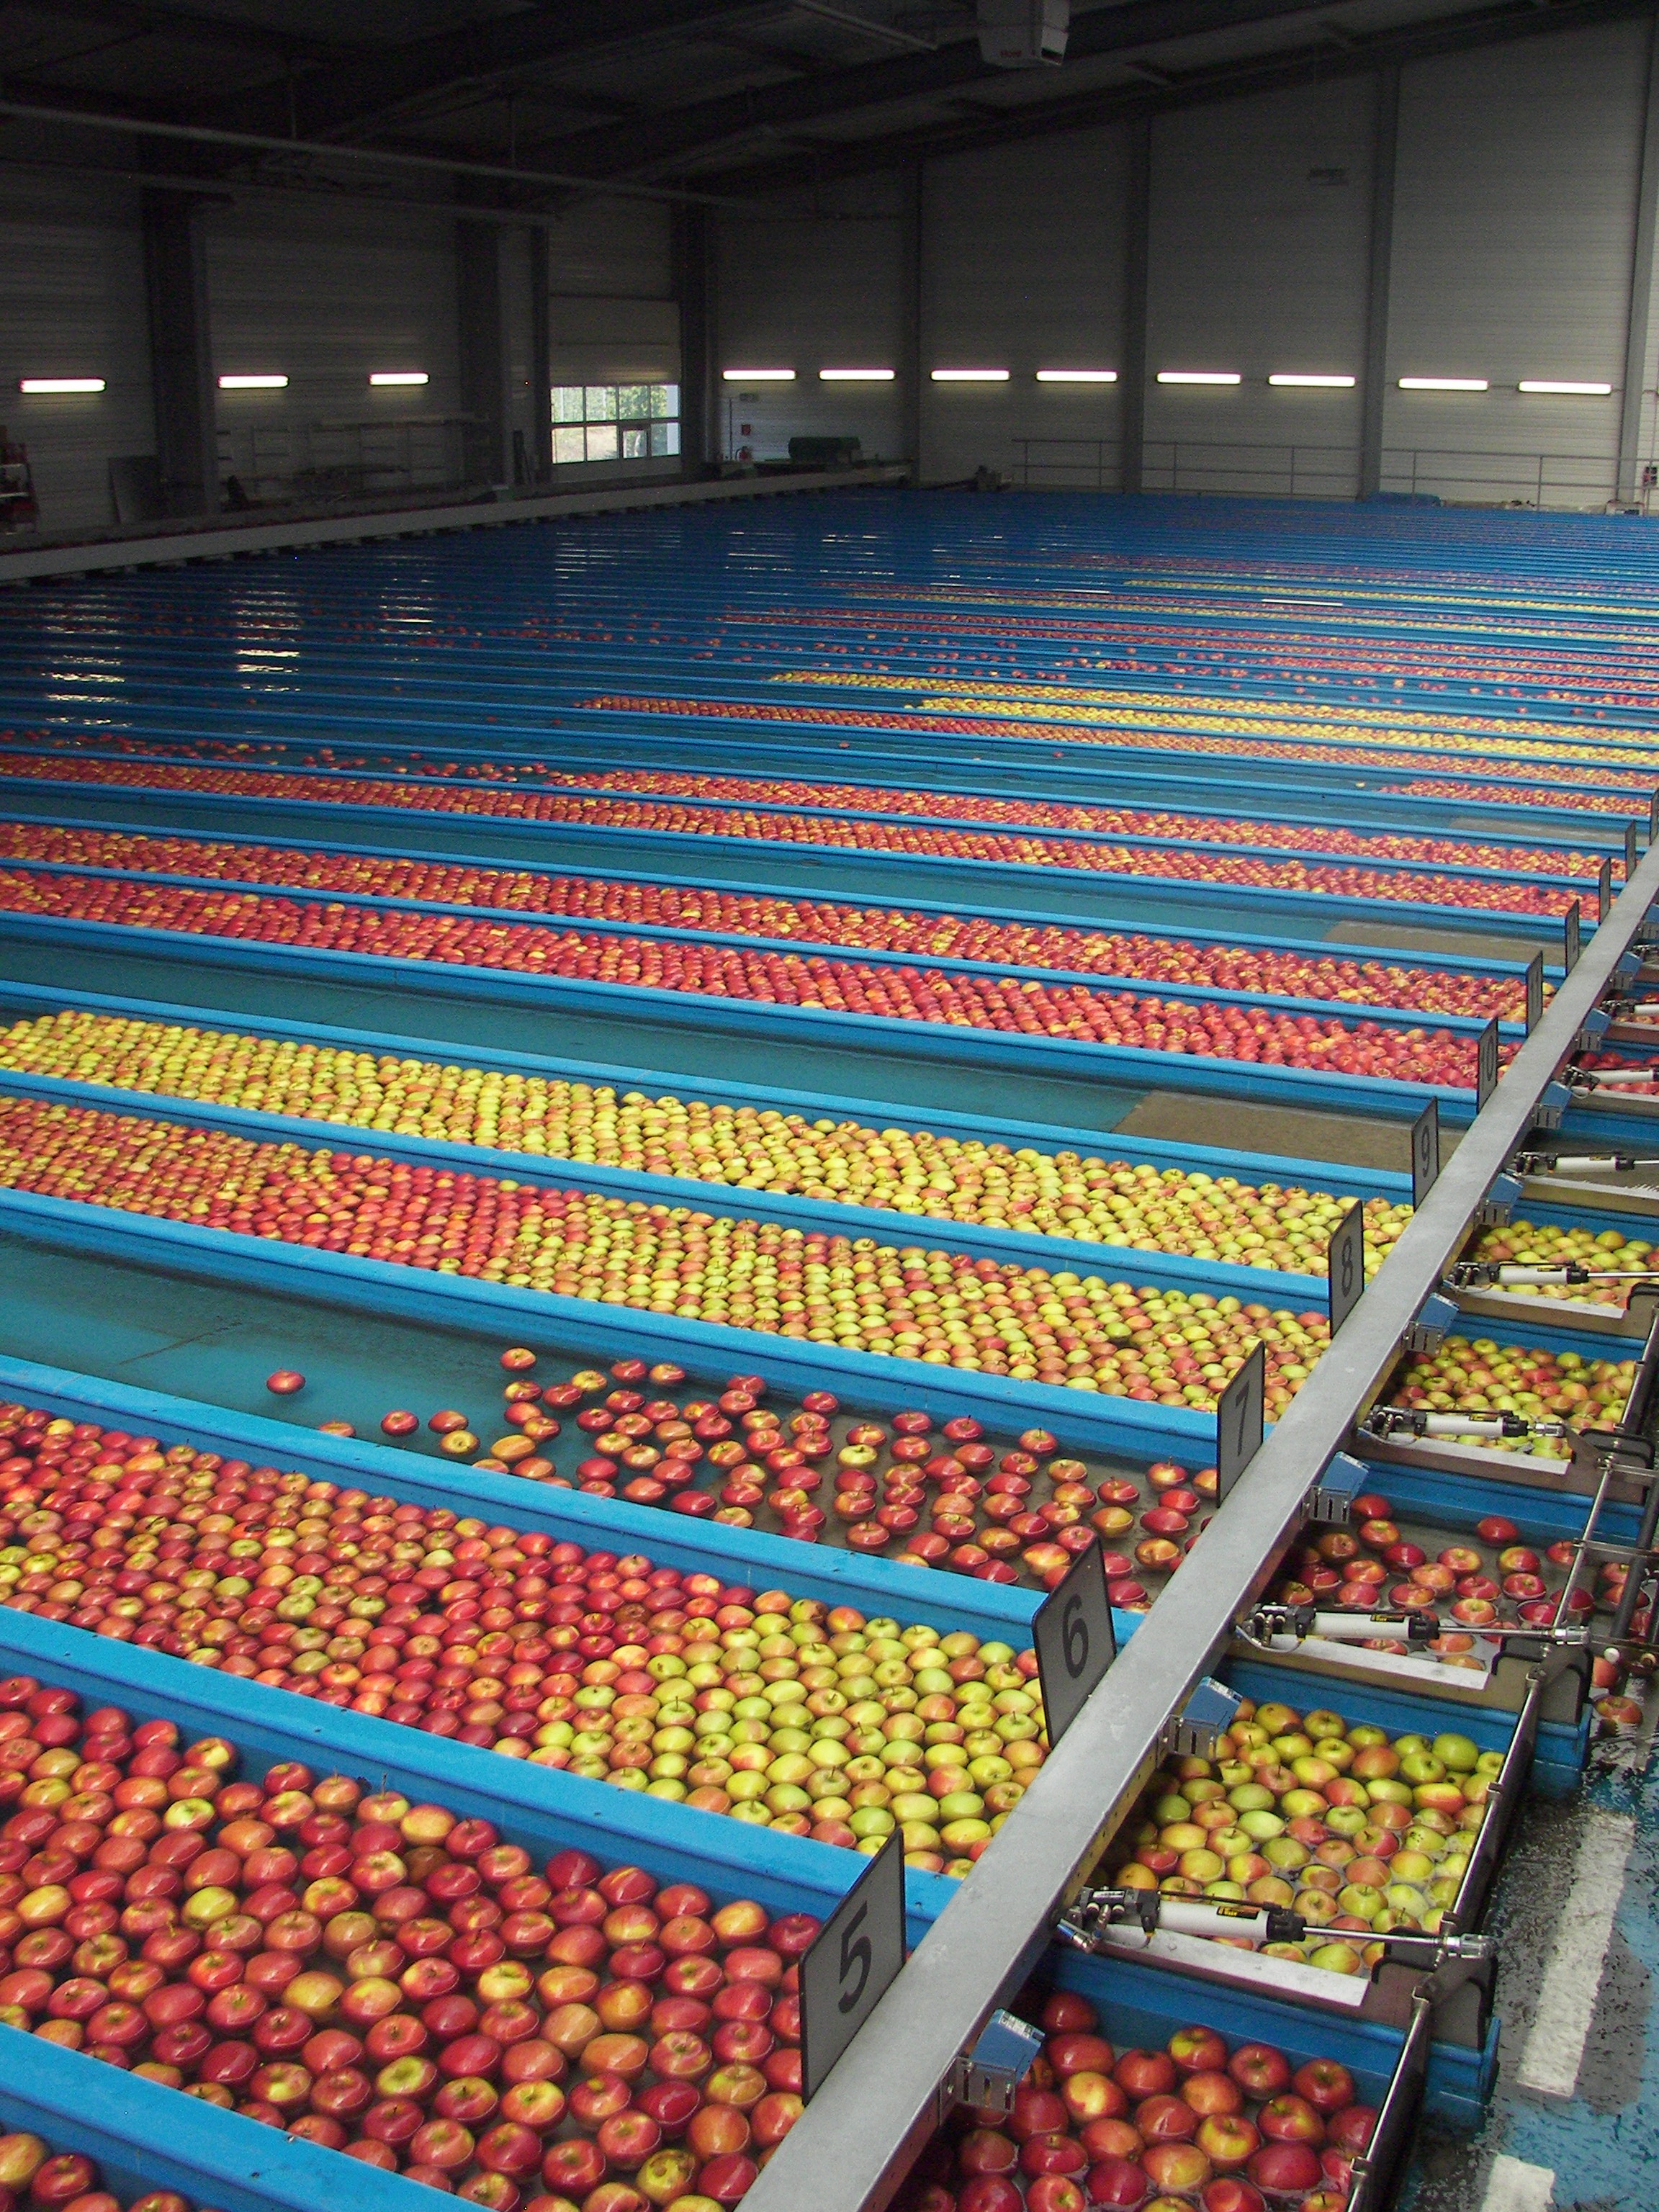
apple, structure, swim, stadium, arena, southern germany, car wash, sport venue, sorting plant